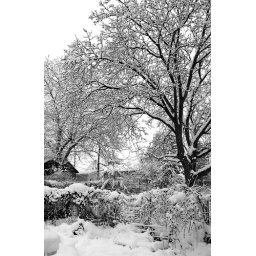
winter in black and white in PA